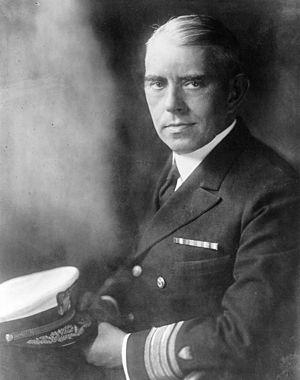
Le commandant de l'United States Coast Guard est le membre le plus haut gradé de la composante garde côtière des forces armées des États-Unis. Il s'agit en général d'un amiral quatre étoiles désigné pour une période quatre années par le président des États-Unis avant que cette nomination ne soit confirmée par le Sénat.